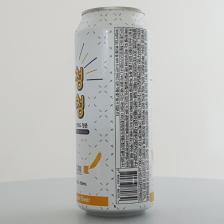
Label: cans